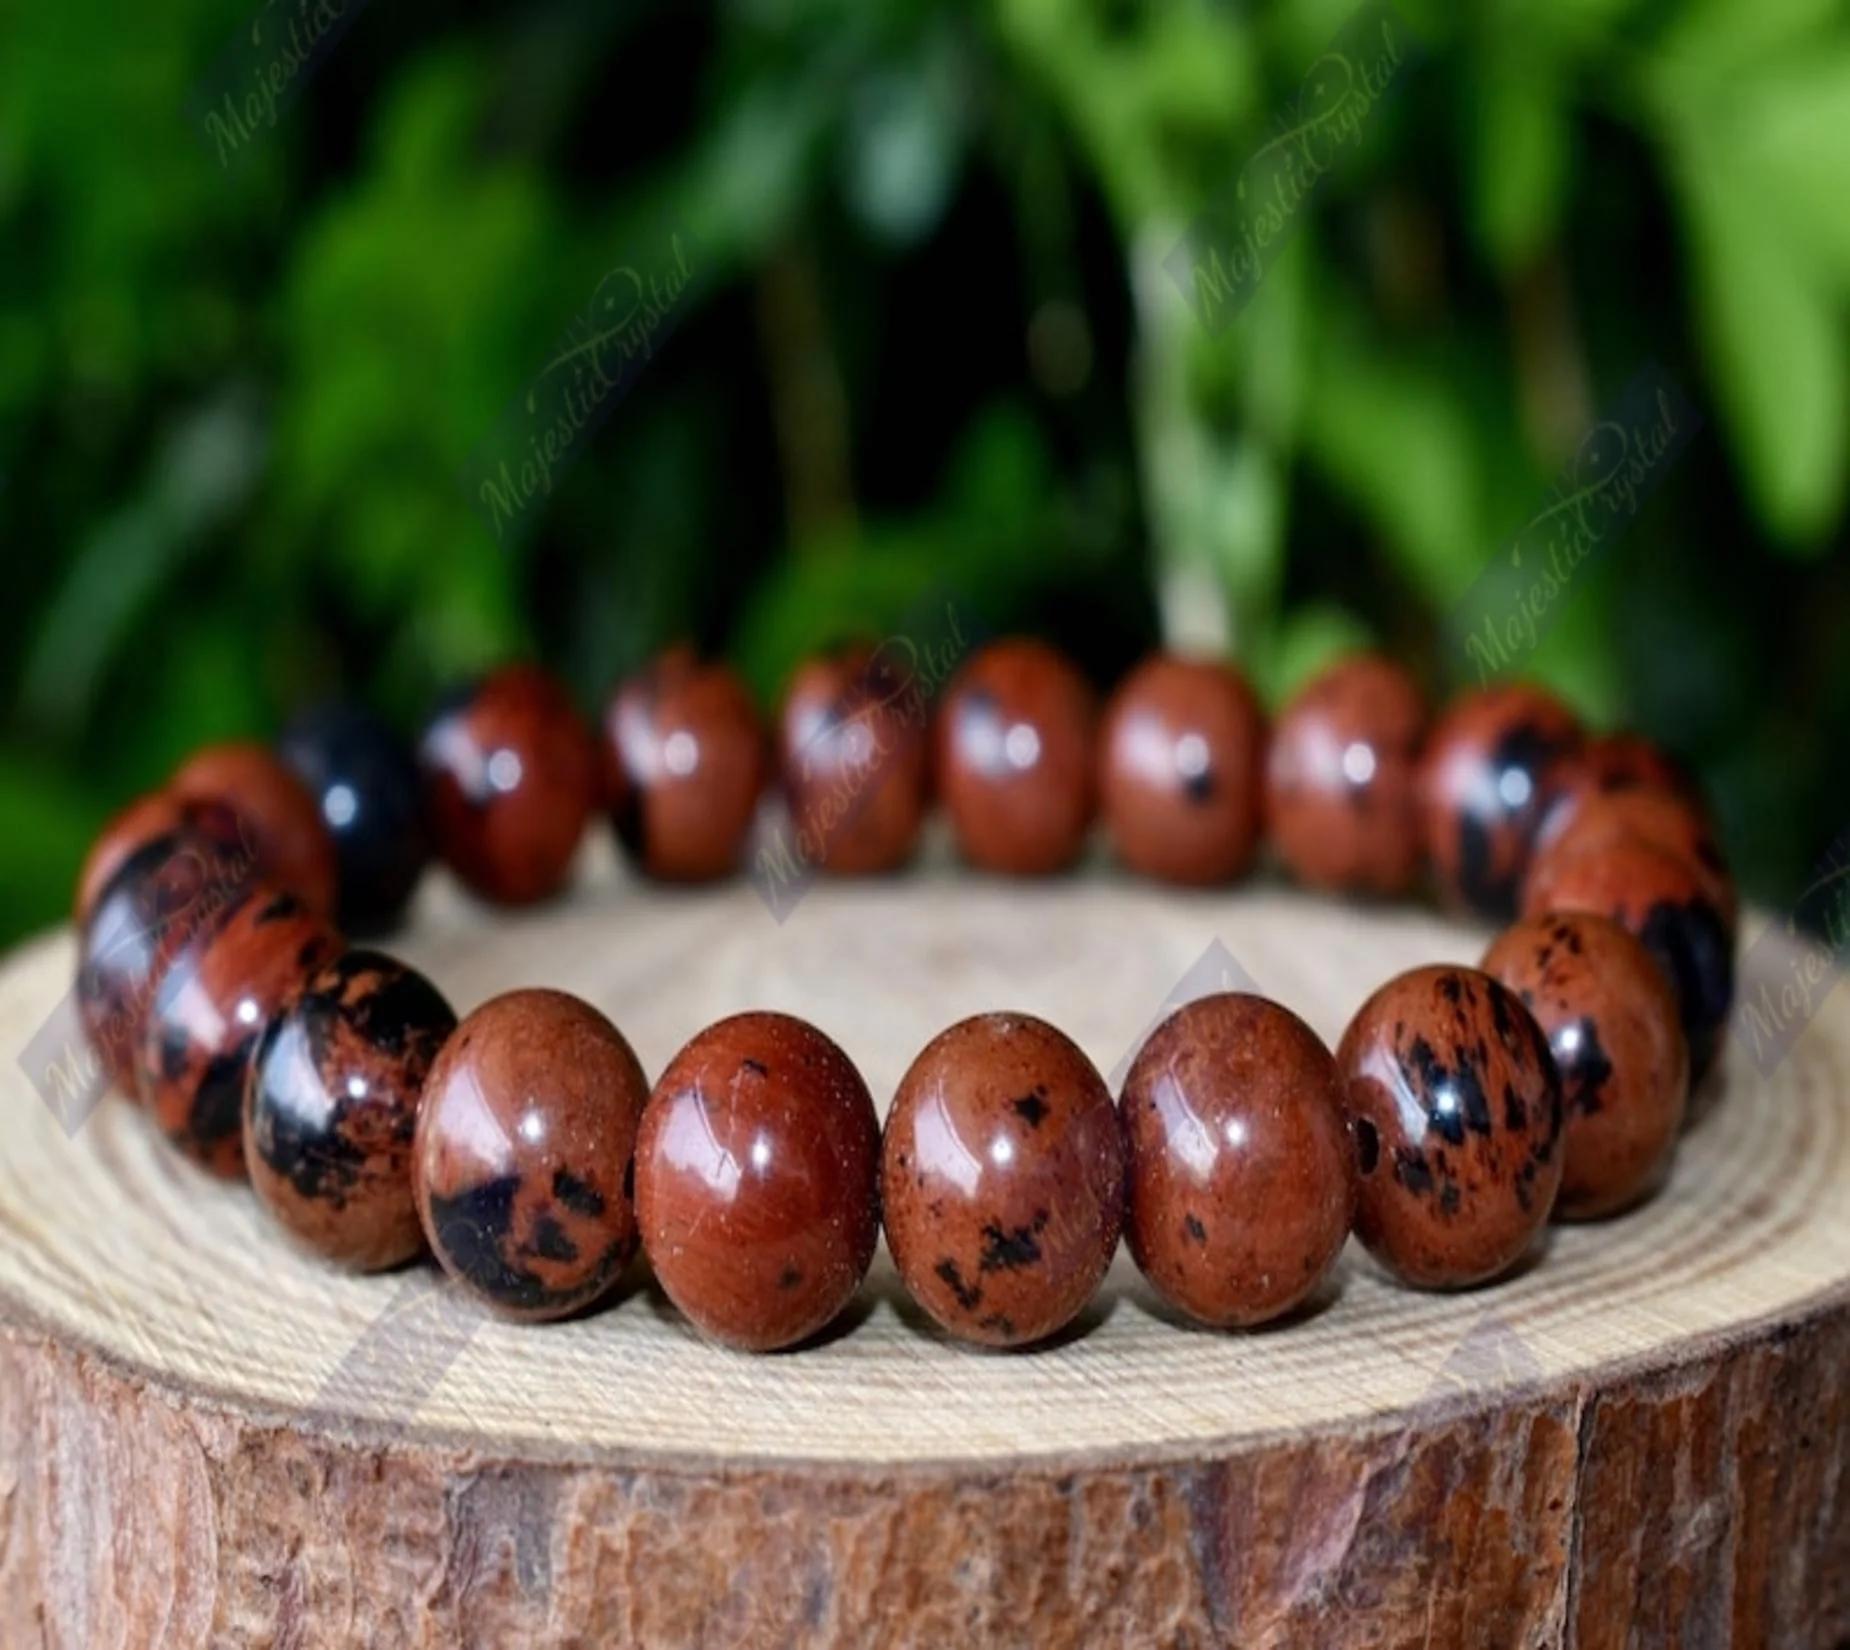
Majestic Crystals Lapis Lazuli Beads Bracelet
Type: Bracelets & Bangles
Brand: Majestic Crystals
Price: Rs. 899
Majestic Crystals Lapis Lazuli Beads Bracelet